Horn of Africa

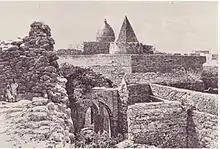
Engraving of the 13th century Fakr ad-Din Mosque built by Fakr ad-Din, the first Sultan of the Sultanate of Mogadishu

When Emperor Susenyos converted to Roman Catholicism in 1624, years of revolt and civil unrest followed resulting in thousands of deaths. The Jesuit missionaries had offended the Orthodox faith of the local Ethiopians. On 25 June 1632, Susenyos's son, Emperor Fasilides, declared the state religion to again be Ethiopian Orthodox Christianity, and expelled the Jesuit missionaries and other Europeans.